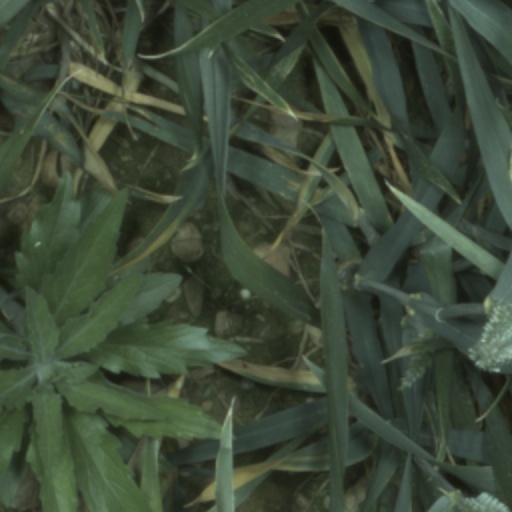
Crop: wheat